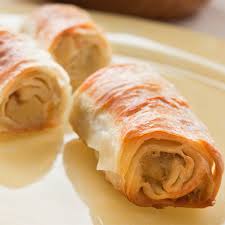
Yemek: borek